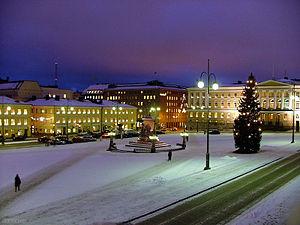
Unioninkatu est une rue du centre historique d'Helsinki en Finlande.
La place du Sénat est une place carrée au centre d'Helsinki, en Finlande. Elle présente la particularité de réunir les pouvoirs politique, religieux, scientifique et commercial. On y trouve, entre autres, le palais du gouvernement, la cathédrale luthérienne, la maison Sederholm et le bâtiment principal de l'université.
Helsinki, est la capitale et la plus grande ville de la Finlande avec 642 045 habitants dans la commune et 1 456 619 dans le Grand Helsinki. Helsinki est la capitale la plus septentrionale du monde après Reykjavik, capitale de l'Islande. La ville a la plus forte population immigrée de tout le pays. Il y a plus de 130 nationalités résidant dans la ville d'Helsinki. Elle s'étale sur une presqu'île entourée d'un grand nombre d'îles et est fortement caractérisée par la présence de l'eau. Helsinki est un port marchand ouvert sur le golfe de Finlande.